Eric Reed (musician)

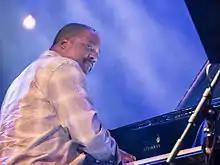
Eric Reed at the Moers Festival 2015

Eric Scott Reed (born June 21, 1970) is an American jazz pianist and composer. His group Black Note released several albums in the 1990s.